United States Coast Guard Auxiliary

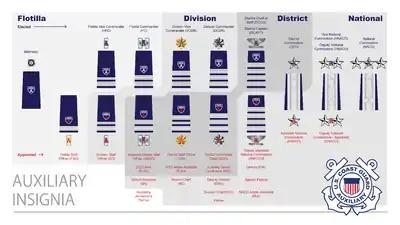
USCG Auxiliary Insignia

To effectively execute the Auxiliary program, Division Commanders (DCDRs) and Flotilla Commanders (FCs) have the authority to appoint staff officers at the flotilla and division levels. At the district level, the District Commodore (DCO) is responsible for appointing district staff officers. The designations for these roles vary based on their level within the organization: at the flotilla level, the abbreviation is FSO; for the division level, it's SO; and at the district level, DSO is used. For instance, the term SO-CS denotes the Division Communications Services officer.